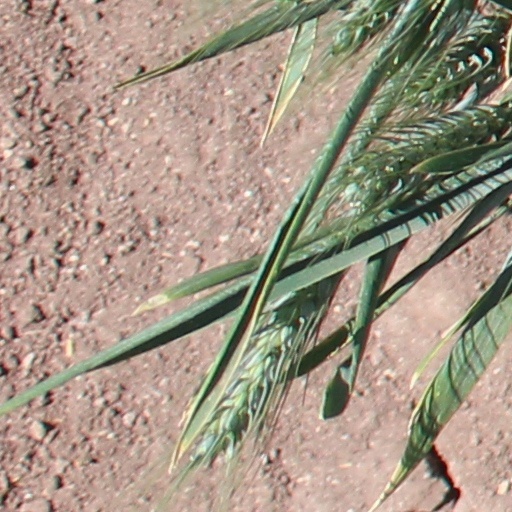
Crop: wheat